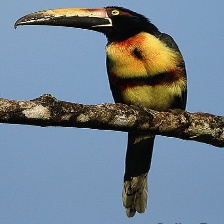
Species: COLLARED ARACARI
Scientific name: PTEROGLOSSUS TORQUATUS
ImageNet parent category: toucan